Secotioid

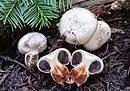
"Pholiota nubigena"

"Pholiota nubigena" is a secotioid species found early in the year at high altitude in the western United States. It was originally assigned to "Secotium" and later to a more specific secotioid genus "Nivatogastrium", but in fact it is closely allied to "Pholiota squarrosa" and it has now been moved to genus "Pholiota" itself, although the latter consists primarily of agarics.